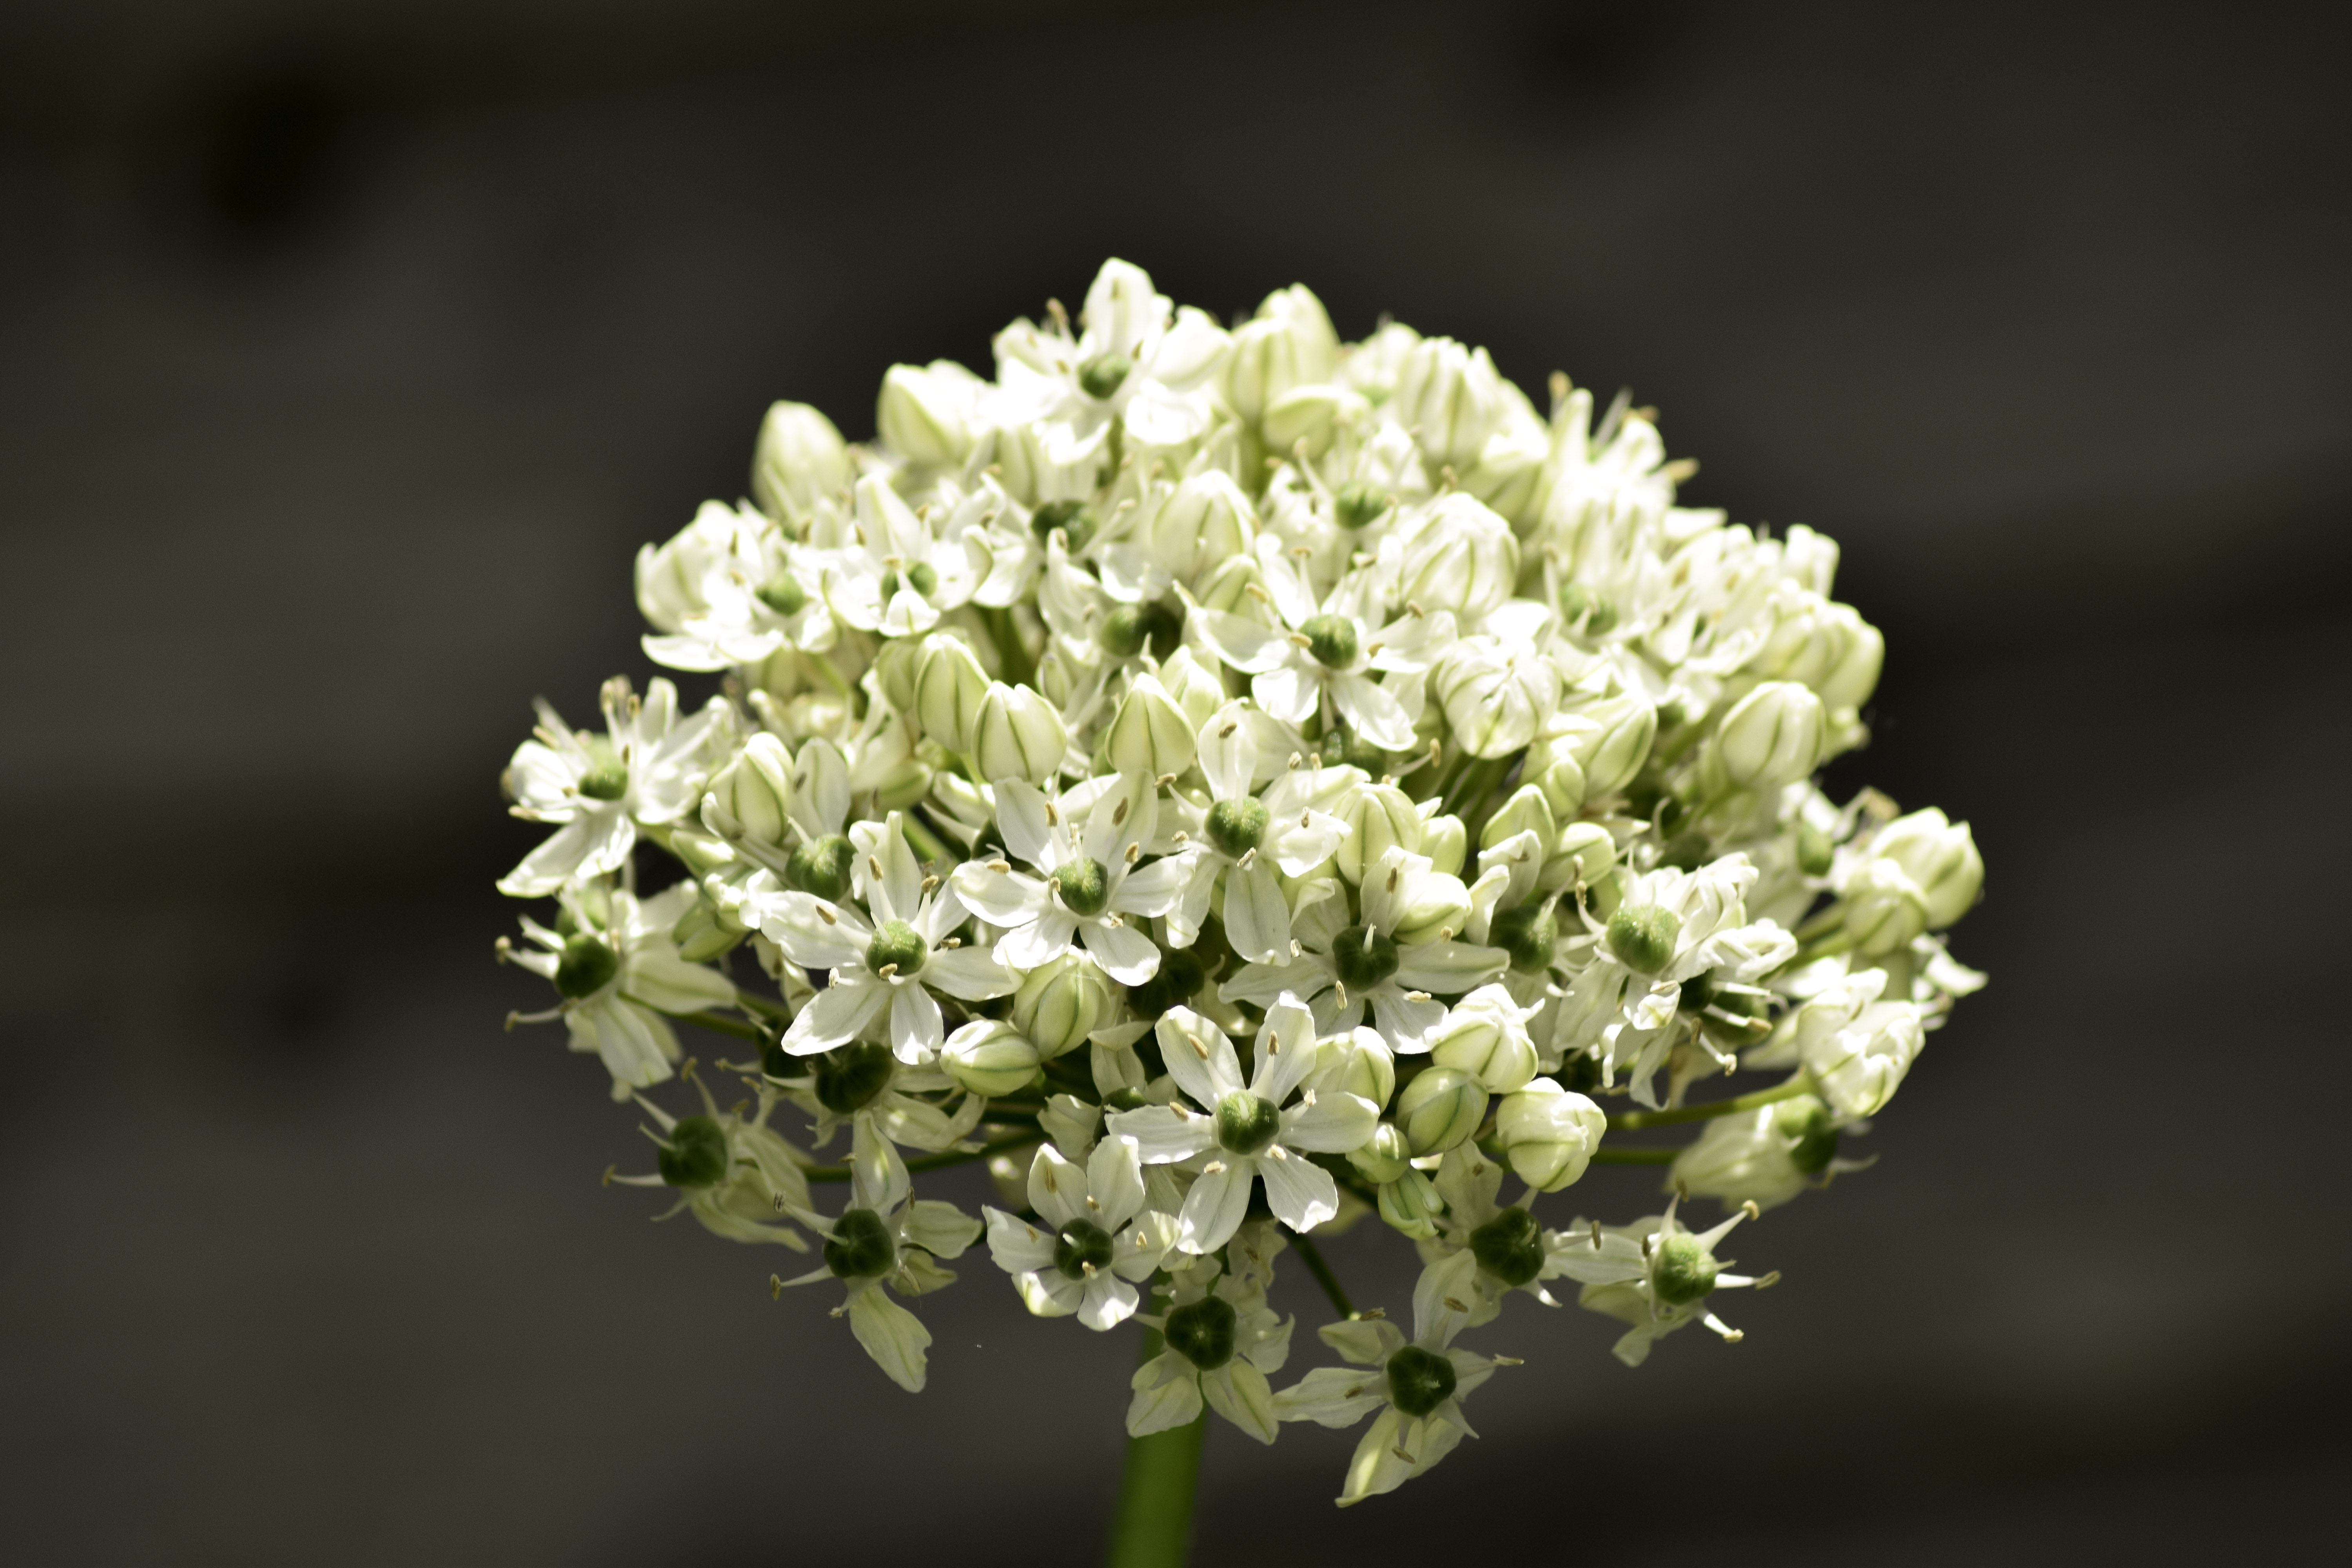
nature, outdoor, branch, blossom, plant, white, meadow, flower, bloom, green, produce, macro, natural, botany, garden, flora, season, single flower, wildflower, close up, head, seasonal, macro photography, flowering plant, plant stem, land plant